Industrial Light & Magic

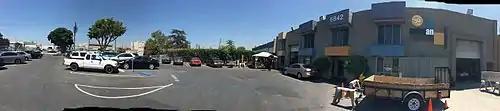
Parking lot and building of the first company headquarters of ILM in Van Nuys, where the special effects of the first "Star Wars" movie were produced

In late 1978, when in pre-production for "The Empire Strikes Back", Lucas reformed most of the team into Industrial Light & Magic in Marin County, California. From here on, the company expanded and has since gone on to produce special effects for over three hundred films, including the entire "Star Wars" saga, the "Indiana Jones" series, and the "Jurassic Park" series.